Aviation in Indonesia

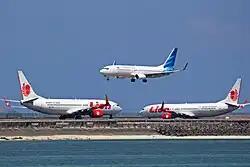
Garuda Indonesia and Lion Air airplanes at Ngurah Rai International Airport, Bali in August 2014

Aviation in Indonesia serves as a critical means of connecting the thousands of islands throughout the archipelago. Indonesia is the largest archipelagic country in the world, extending from east to west and from north to south, comprising 13,466 islands, with 922 of those permanently inhabited. With an estimated population of over 255 million people — making it the world's fourth-most-populous country — and also due to the growth of the middle-class, the boom of low-cost carriers in the recent decade, and overall economic growth, many domestic travellers shifted from land and sea transport to faster and more comfortable air travel. Indonesia is widely regarded as an emerging market for air travel in the region. Between 2009 and 2014, the number of Indonesian air passengers increased from 27,421,235 to 94,504,086, an increase of over threefold.